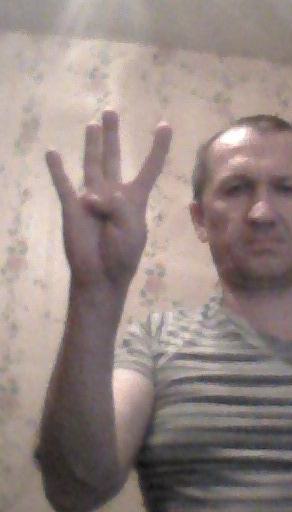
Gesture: four